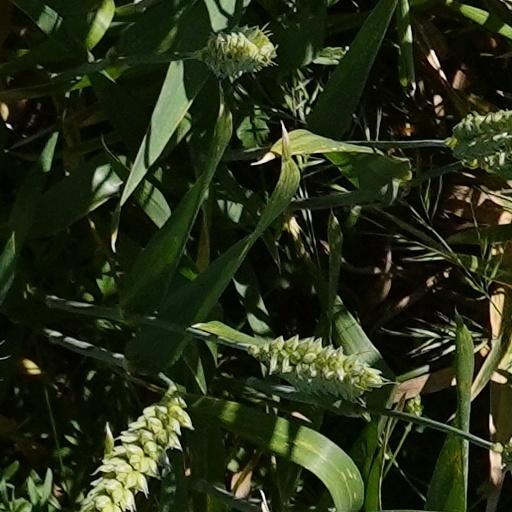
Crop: wheat